Equine metabolic syndrome

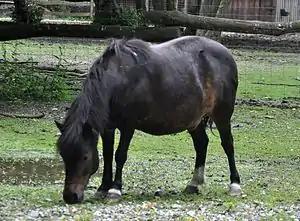
This pony has a body condition suggestive of EMS.

Equine metabolic syndrome (EMS) is an endocrinopathy affecting horses and ponies. It is of primary concern due to its link to obesity, insulin dysregulation, and subsequent laminitis. There are some similarities in clinical signs between EMS and pituitary pars intermedia dysfunction, also known as PPID or Cushing's disease, and some equines may develop both, but they are not the same condition, having different causes and different treatment.